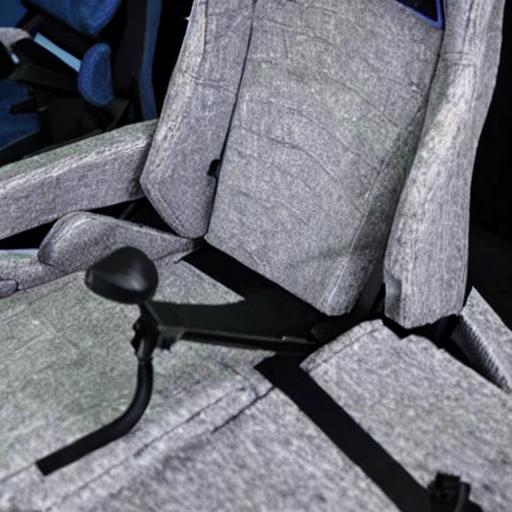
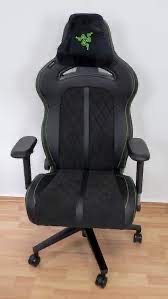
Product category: items_chair
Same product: no